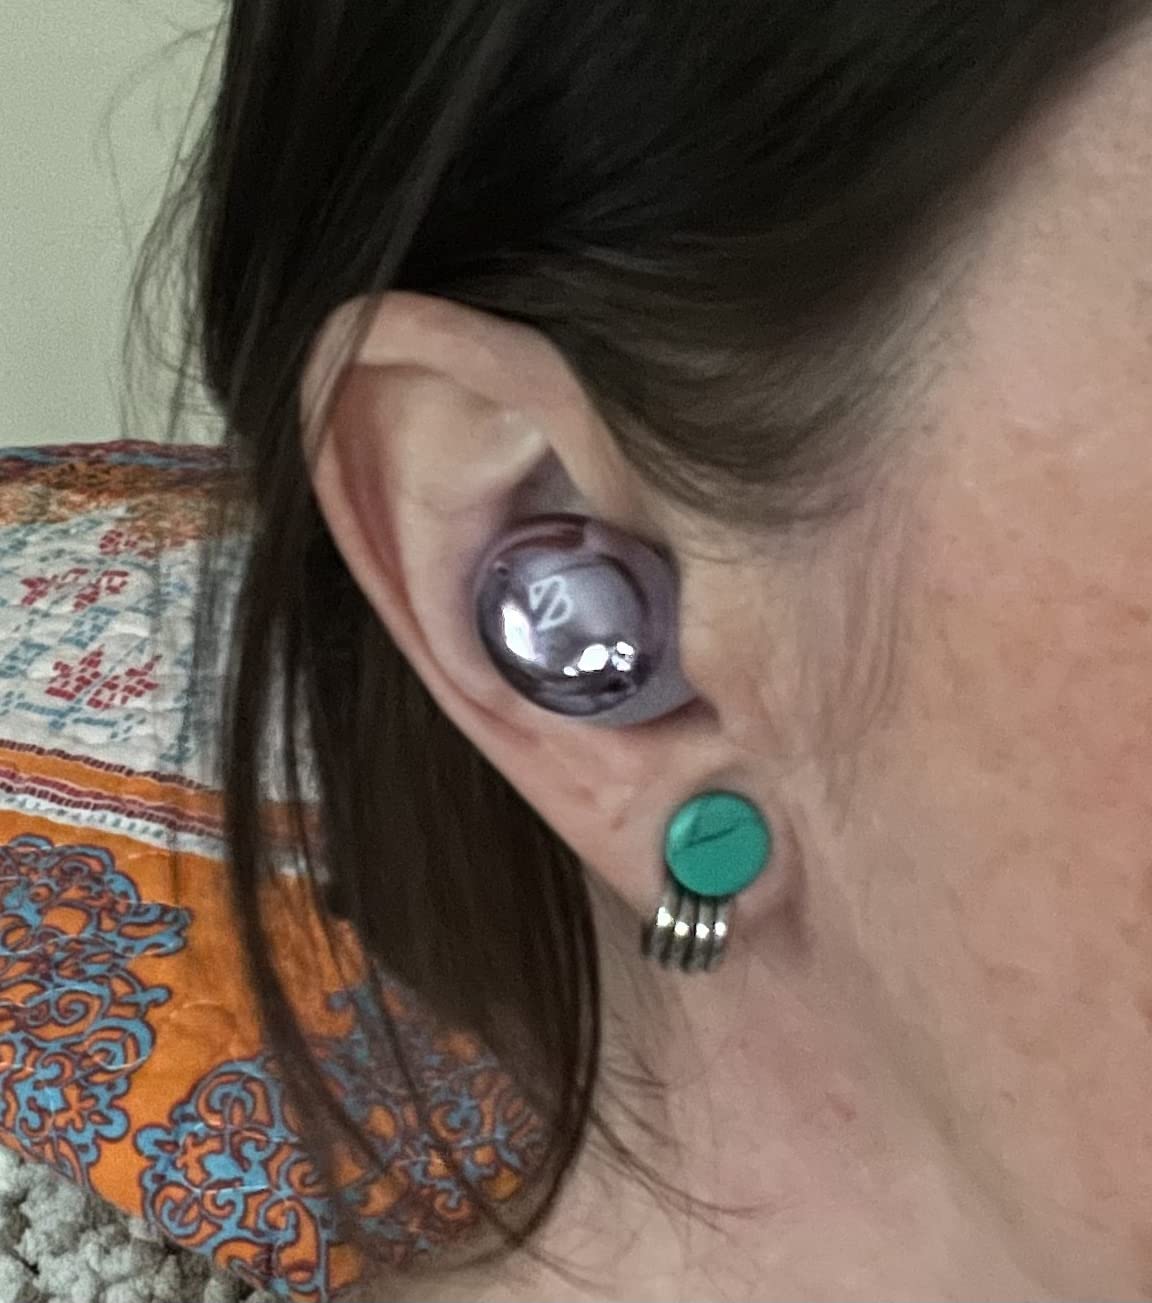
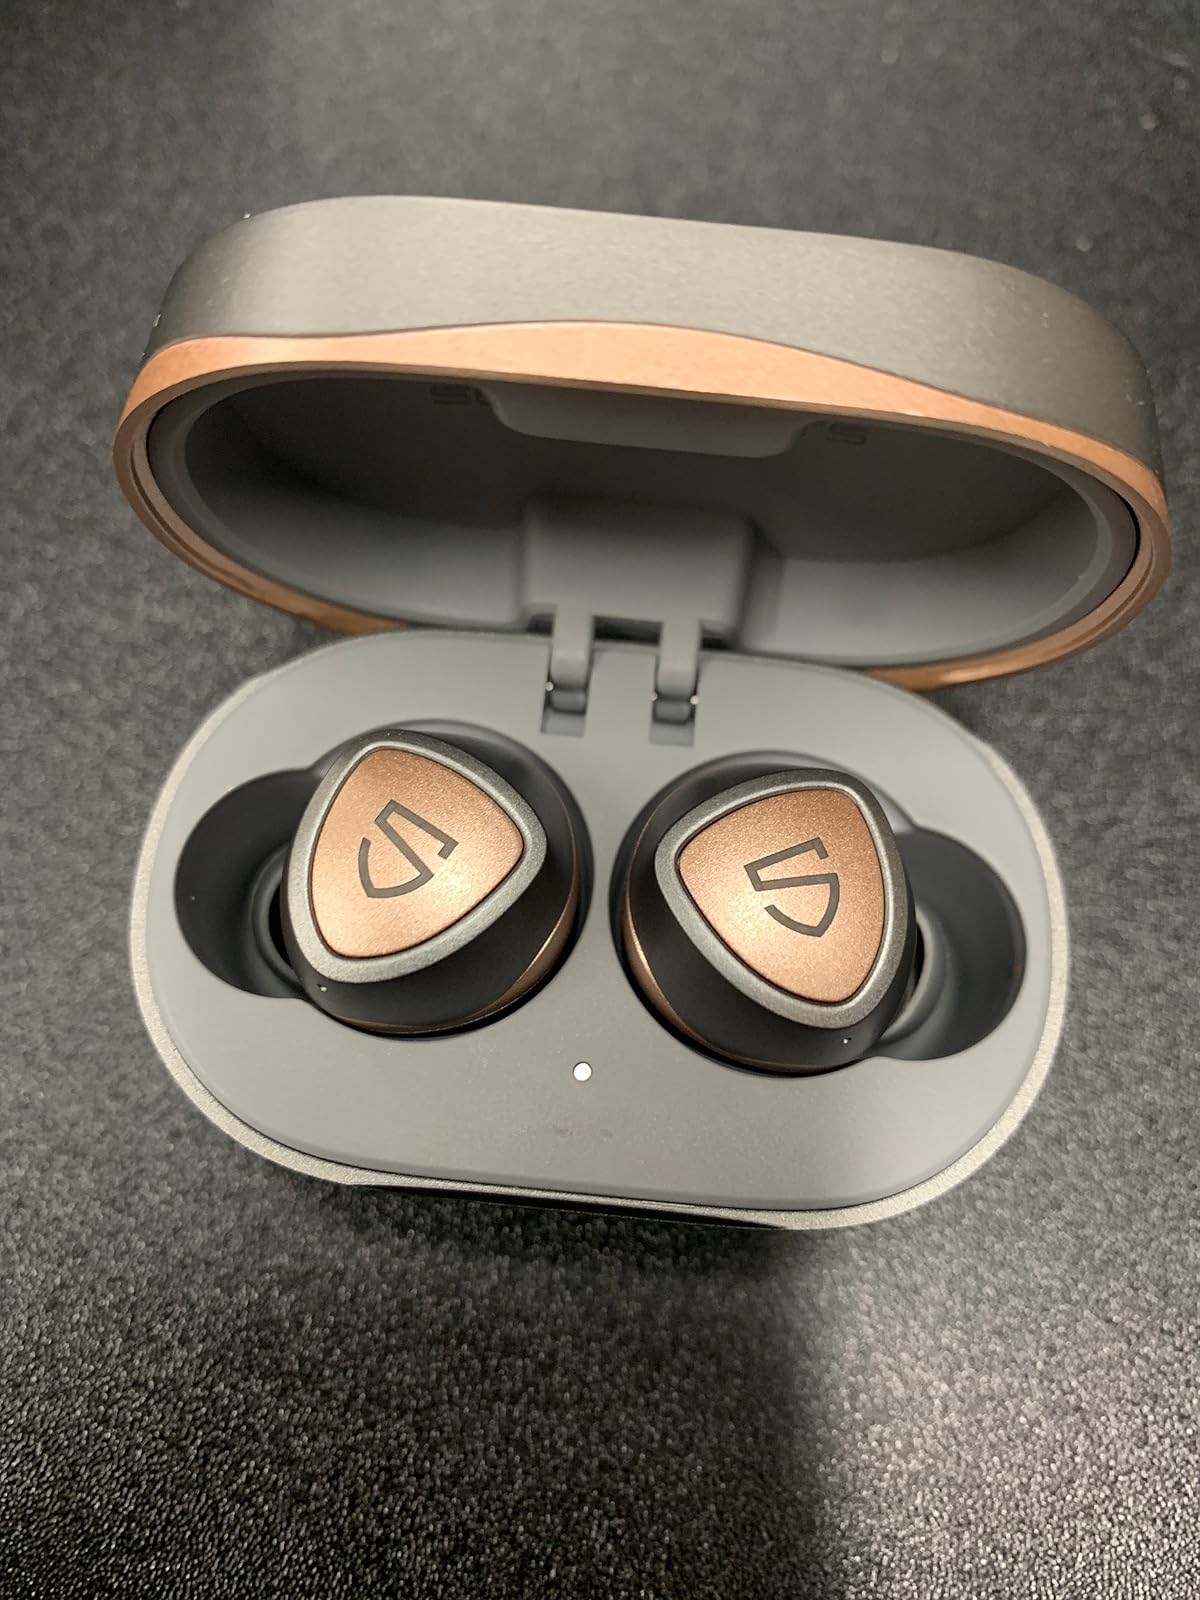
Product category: earbuds
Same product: no